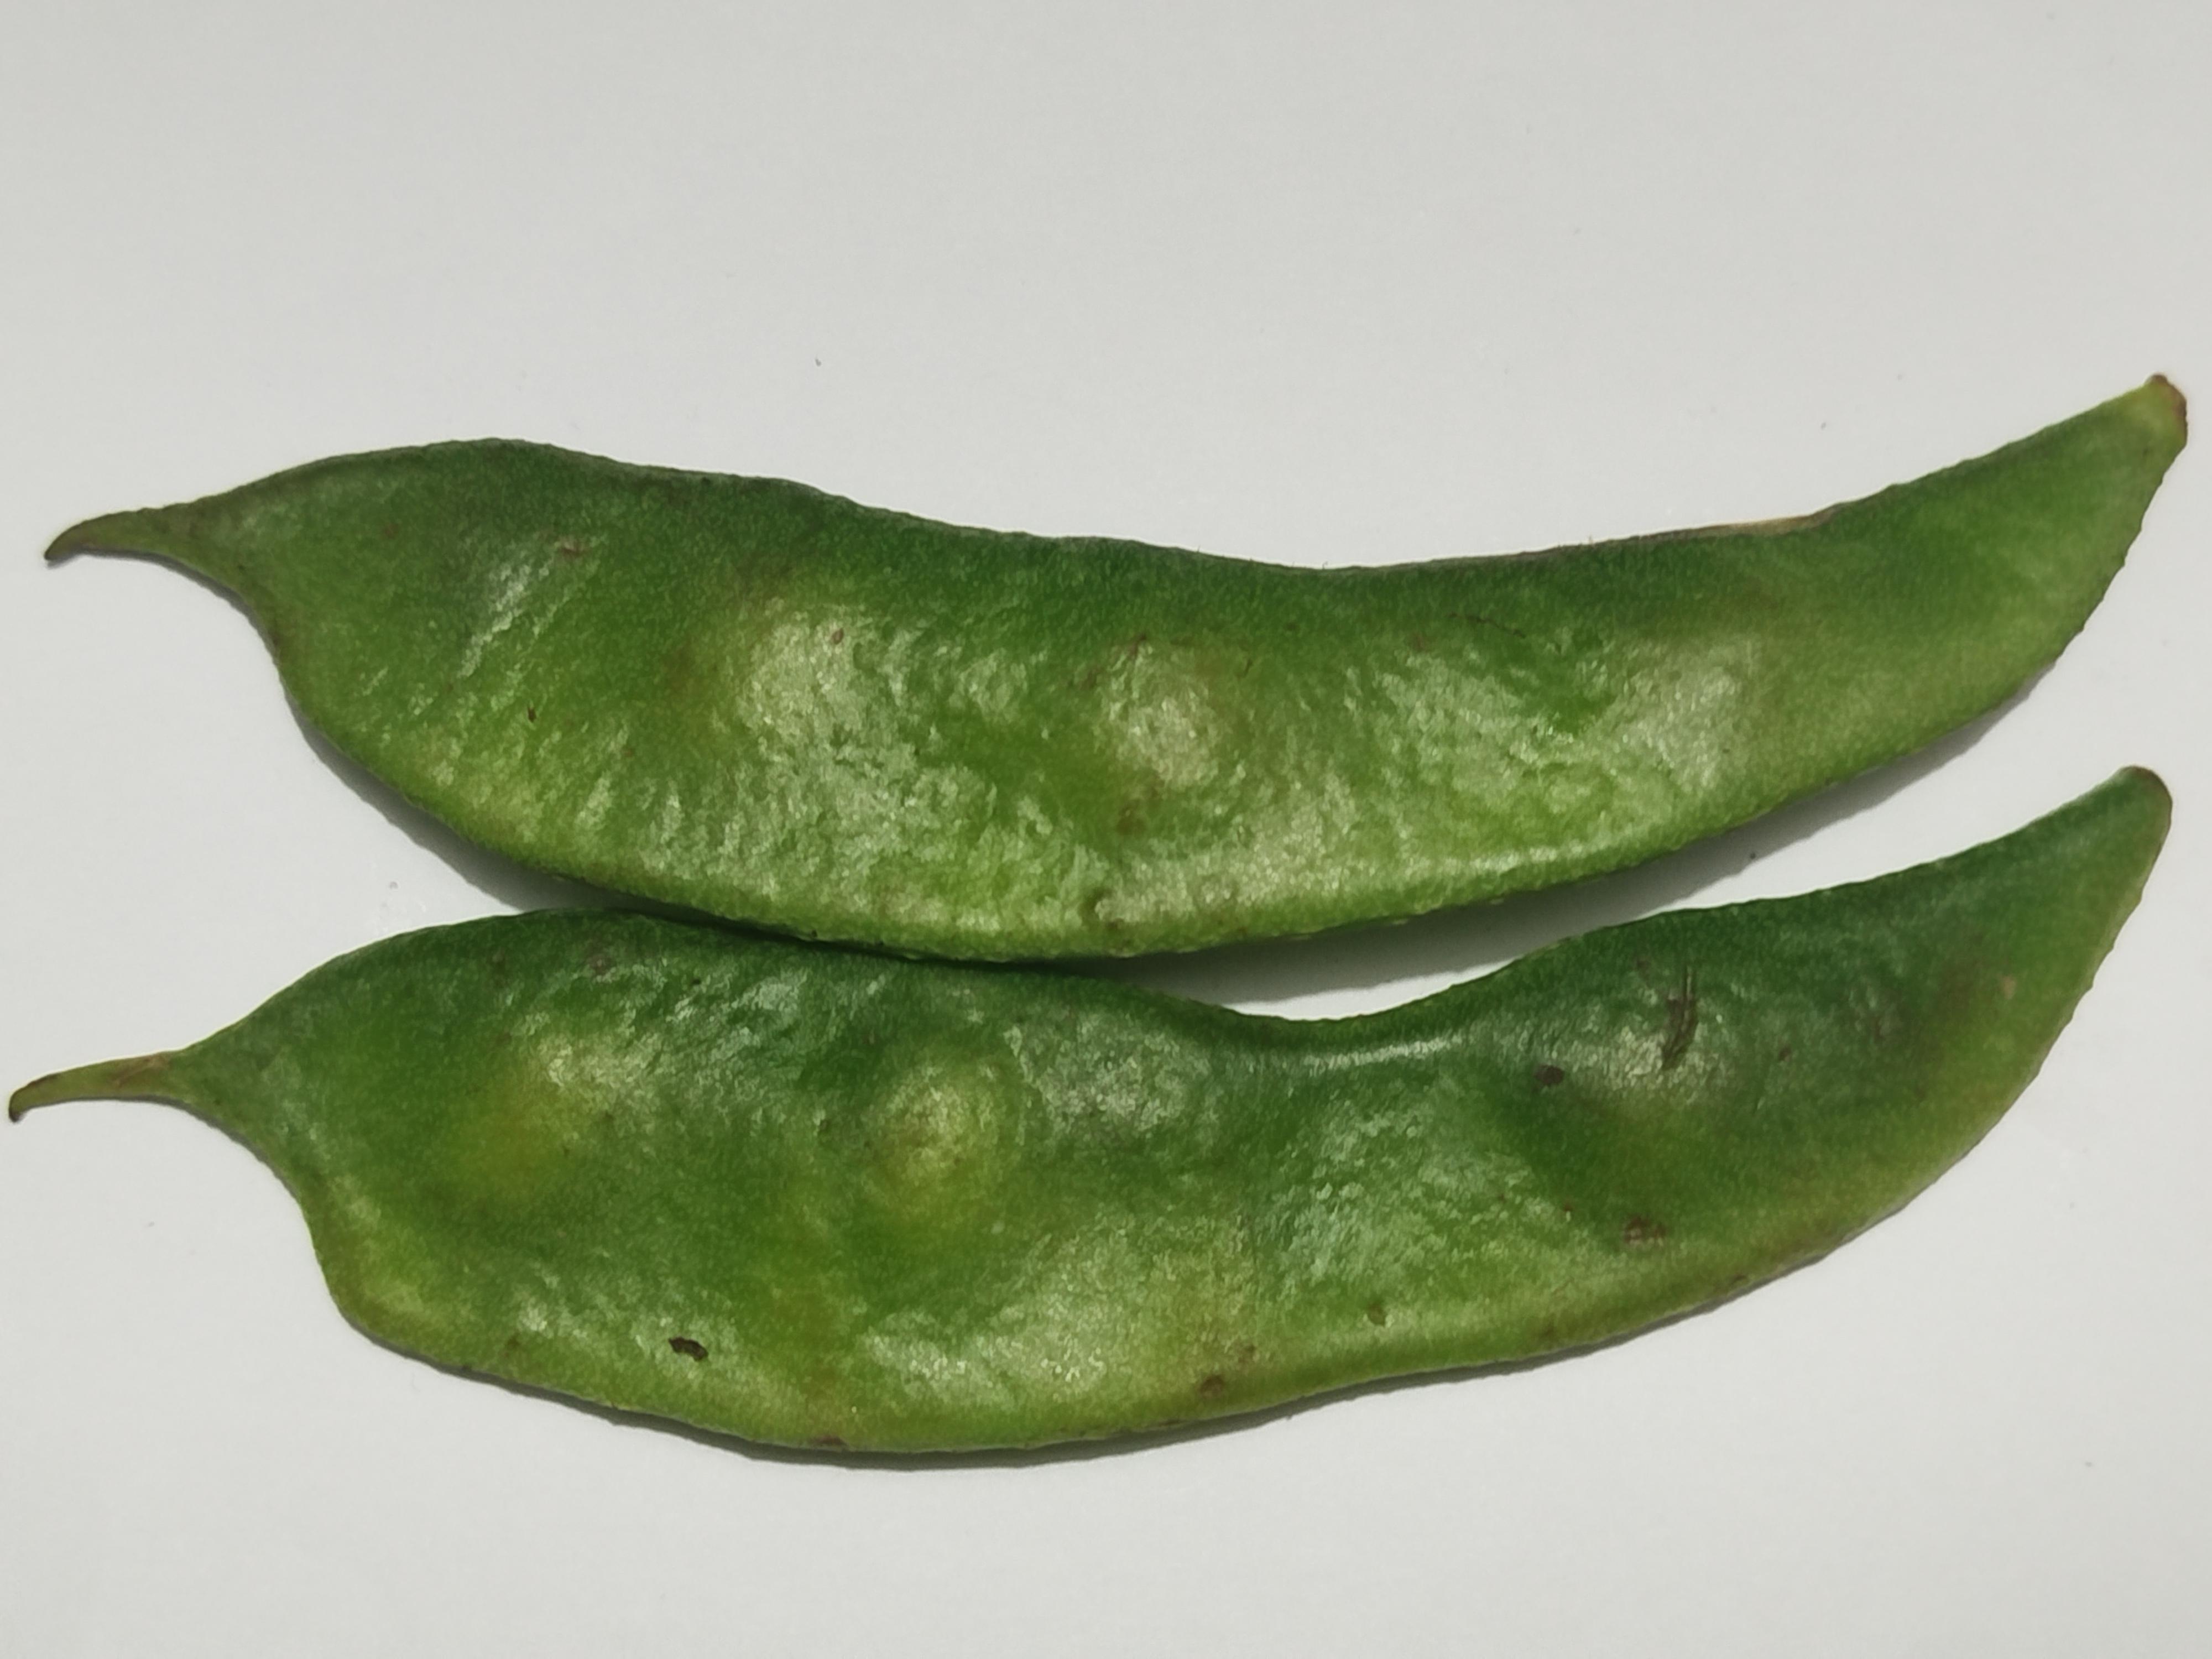
Label: Bean